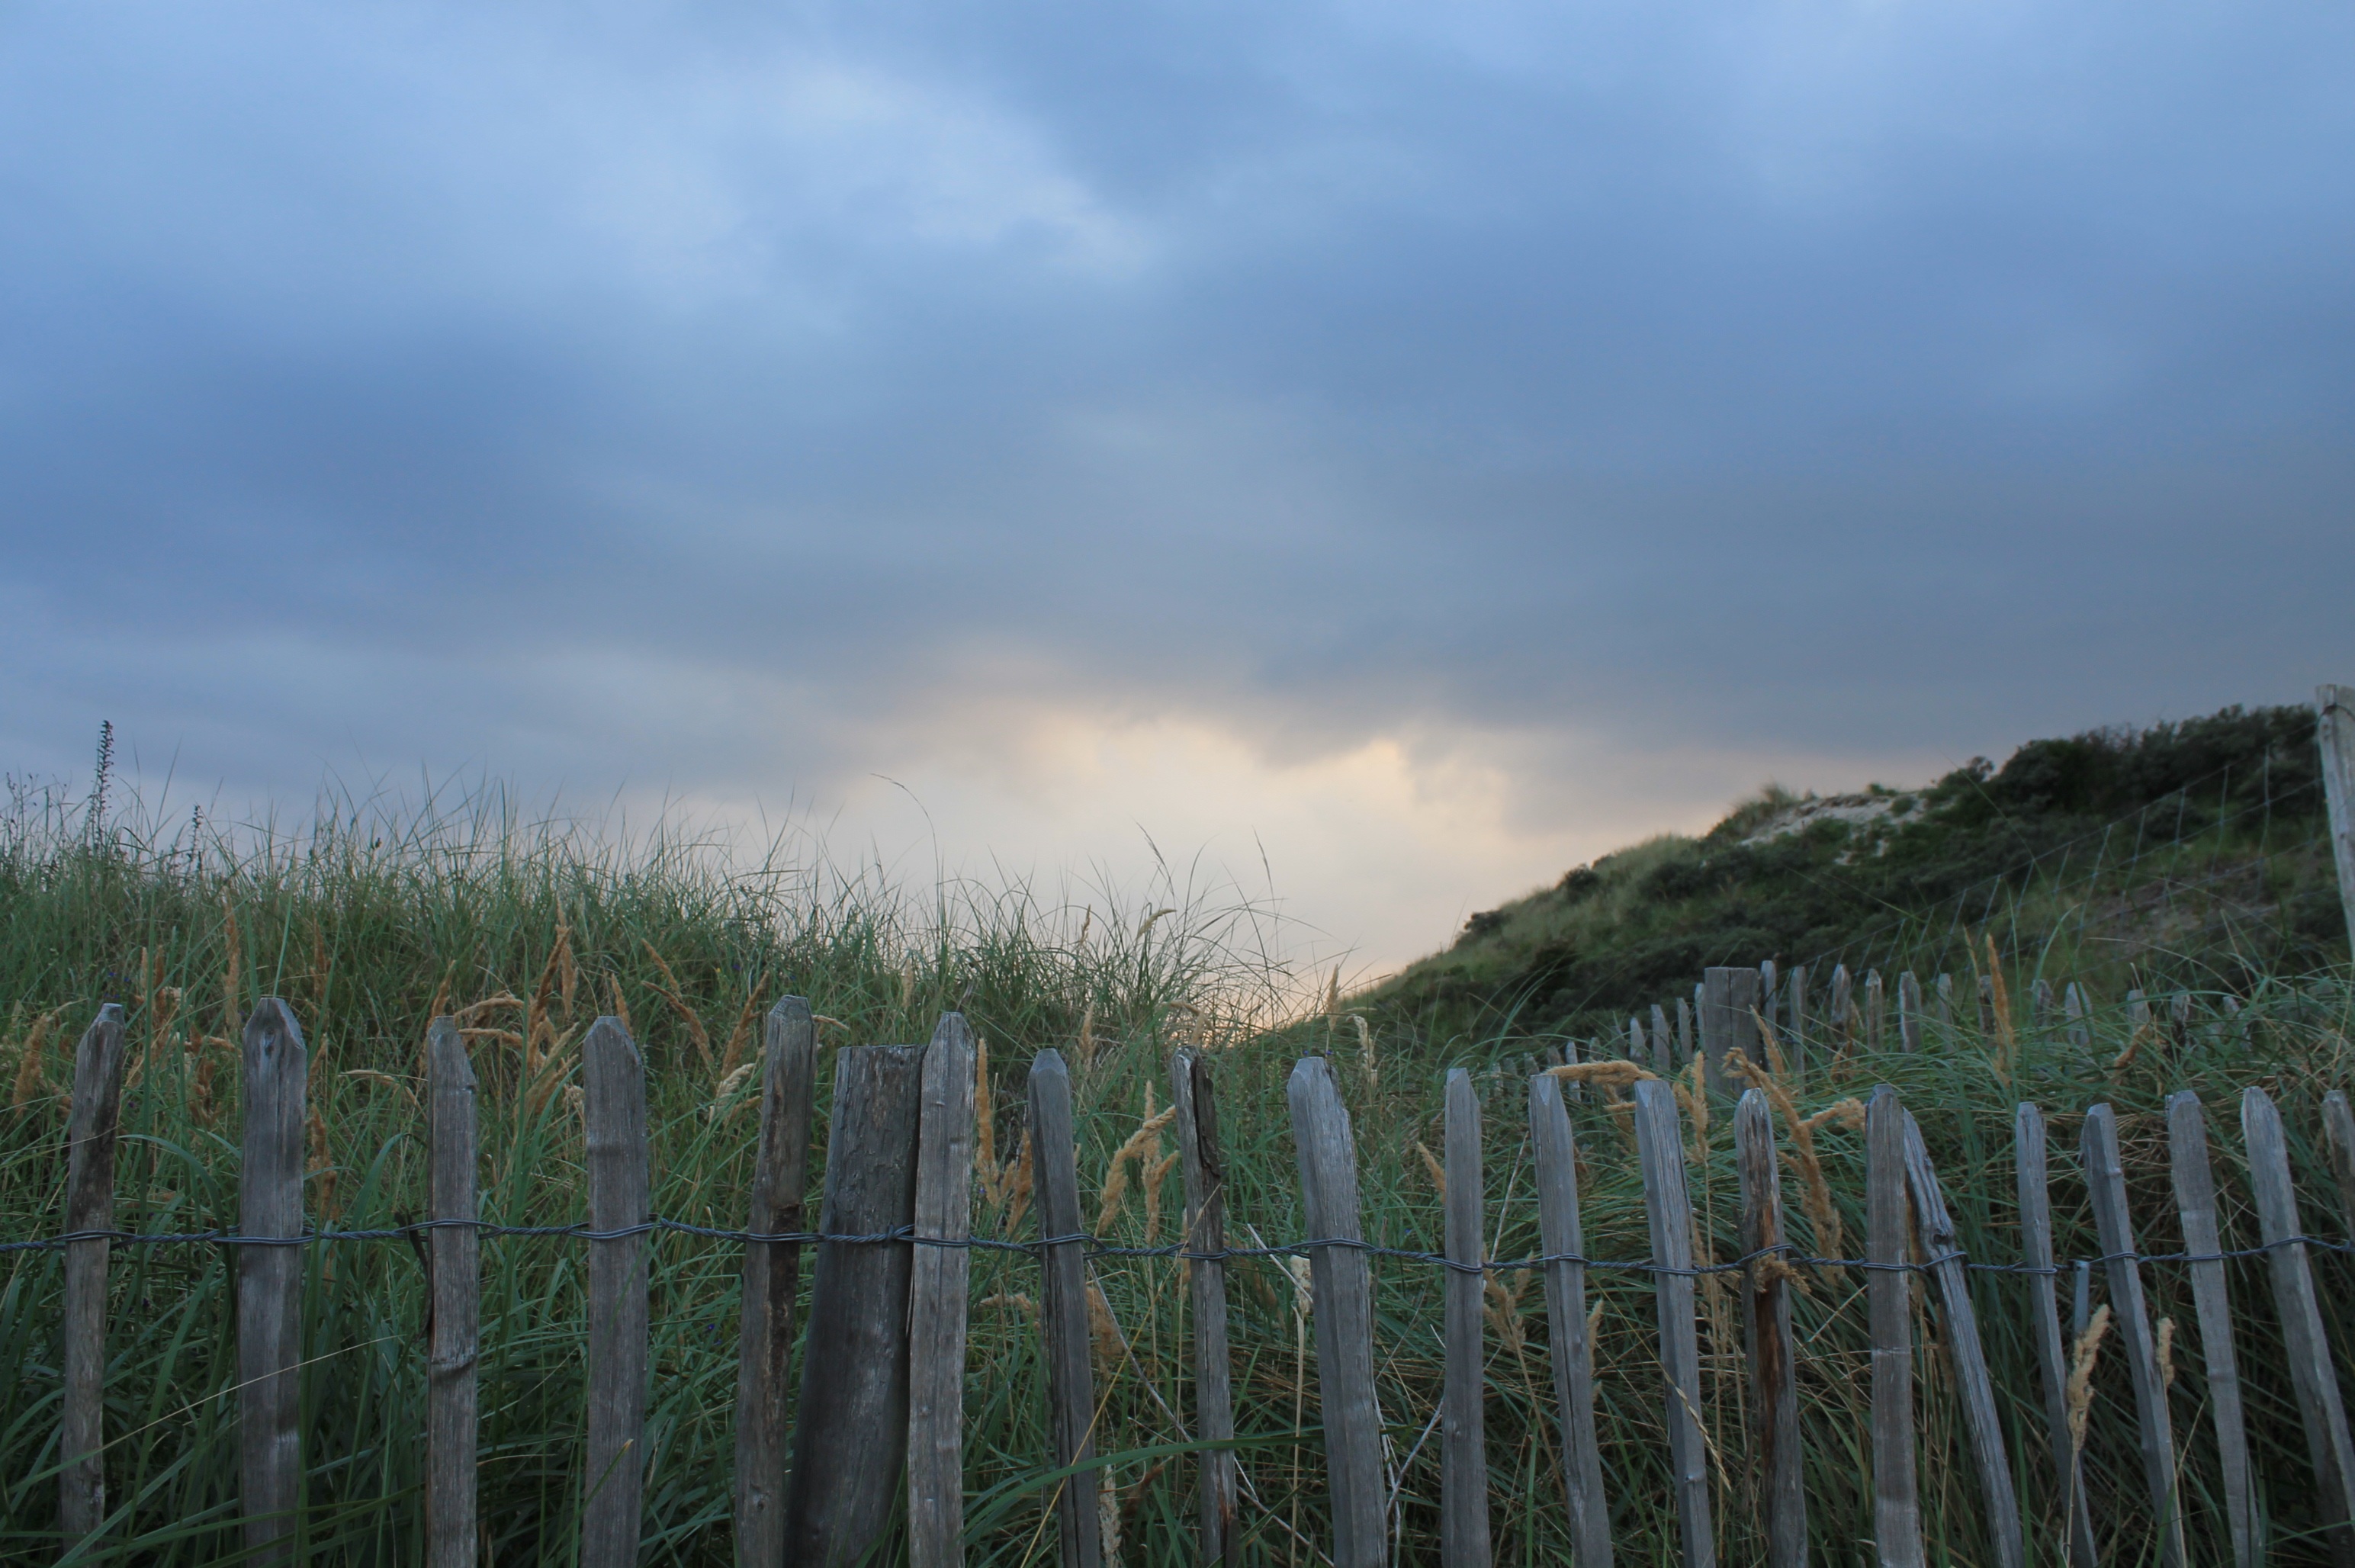
landscape, tree, nature, grass, horizon, marsh, mountain, fence, cloud, plant, sky, sunset, field, prairie, sunlight, morning, hill, wind, frost, weather, agriculture, dunes, clouds, wetland, habitat, north sea, rural area, demarcation, natural environment, atmospheric phenomenon, grass family, woody plant